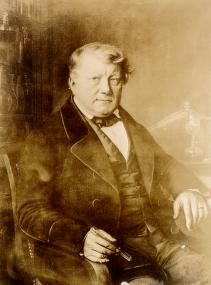
คริสทีอัน ฟรีดริช เชินไบน์

|name = คริสทีอัน ฟรีดริช เชินไบน์
|image = Schönbein.jpg
|birth_place = เม็ทซิงเงิน ดัชชีเวือร์ทเทิมแบร์ค
|death_place = บาเดิน-บาเดิน เยอรมนี
|nationality = เยอรมัน/สวิส
|field = เคมี
|work_institution = มหาวิทยาลัยบาเซิล
|known_for = เซลล์เชื้อเพลิง, โอโซน, ไนโตรเซลลูโลส|ดินสำลี
คริสทีอัน ฟรีดริช เชินไบน์ (; 18 ตุลาคม ค.ศ. 1799 – 29 สิงหาคม ค.ศ. 1868) เป็นนักเคมีชาวเยอรมัน/ชาวสวิส|สวิส เกิดที่เมืองเม็ทซิงเงิน เมื่ออายุได้ 13 ปี เชินไบน์ช่วยงานที่บริษัทยาในเมืองเบอบลิงเงินและผ่านการสอบของศาสตราจารย์ด้านเคมีที่ทือบิงเงิน ต่อมาในปี ค.ศ. 1828 เชินไบน์ดำรงตำแหน่งศาสตราจารย์ที่มหาวิทยาลัยบาเซิล ในปี ค.ศ. 1838 เขาประดิษฐ์เซลล์เชื้อเพลิง Renewable Energy: Sustainable Energy Concepts for the Energy Change, Roland Wengenmayr,Thomas Bührke เชินไบน์เสียชีวิตในปี ค.ศ. 1868
== โอโซน ==
ในปี ค.ศ. 1839 ระหว่างทำการทดลองอิเล็กโทรไลซิสที่มหาวิทยาลัยบาเซิล เชินไบน์ได้กลิ่นเฉพาะกลิ่นหนึ่งในห้องทดลอง เขาจึงตั้งชื่อก๊าซชนิดใหม่นี้ว่า "โอโซน" (ozone) ซึ่งมีที่มาจากคำ "ozein" ในภาษากรีก แปลว่า "ได้กลิ่น" เชินไบน์ตีพิมพ์ผลงานการค้นพบในปีต่อมา
== ดินสำลี ==
ในปี ค.ศ. 1845 ระหว่างทำการทดลองในห้องครัว เชินไบน์ทำสารผสมกรดไนตริกและกรดซัลฟิวริกหก เขาใช้ผ้าฝ้ายเช็ดและนำไปตากไว้ที่เตา แต่กลับพบว่าผ้าฝ้ายติดไฟอย่างรวดเร็ว เชินไบน์จึงพบผลิตภัณฑ์ใหม่ที่เรียกว่า "ไนโตรเซลลูโลส|ดินสำลี" Christian Friedrich Schonbein | Britannica.com (guncotton) อย่างไรก็ตาม การนำดินสำลีไปใช้ในทางทหารนั้นไม่ประสบความสำเร็จ จนกระทั่งต่อมามีการพัฒนาดินสำลีให้ใช้งานได้ดีขึ้น
== อ้างอิง ==
== แหล่งข้อมูลอื่น ==
*
* Christian Friedrich Schonbein - Encyclopedia.com
หมวดหมู่:นักเคมีชาวเยอรมัน
หมวดหมู่:นักประดิษฐ์ชาวเยอรมัน
หมวดหมู่:บุคคลจากรัฐบาเดิน-เวือร์ทเทิมแบร์ค
หมวดหมู่:บุคคลจากมหาวิทยาลัยบาเซิล